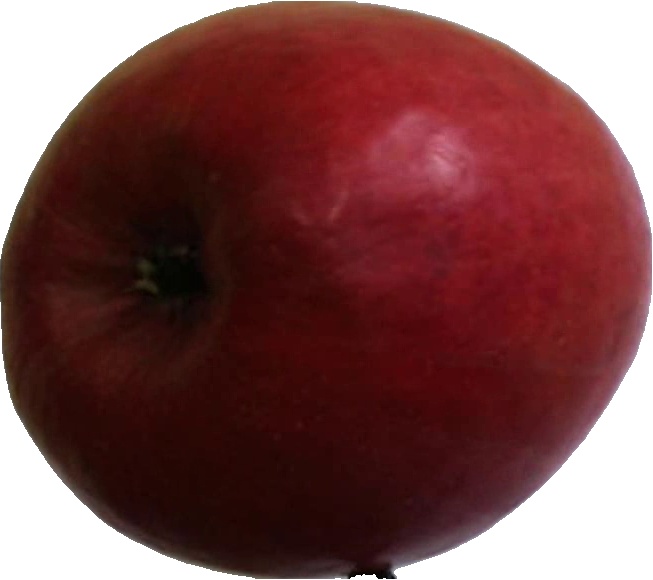
Label: apple_crimson_snow_1